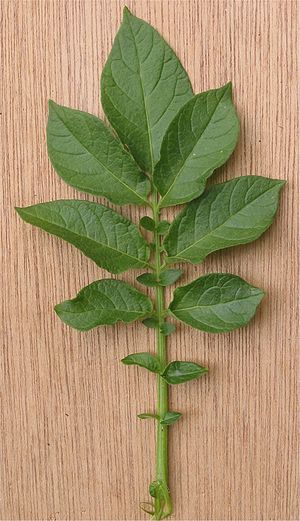
Bladindskæringer / Delte blade
Planters bladindskæringer er vigtige kendetegn, når man skal beskrive en plante. Et blads indskæringer varierer fra slet ingen til fuldstændig opløsning af bladpladen. Blade kan også være sammensatte af flere småblade, hvilket strengt taget ikke hører med under betegnelsen "bladindskæring".